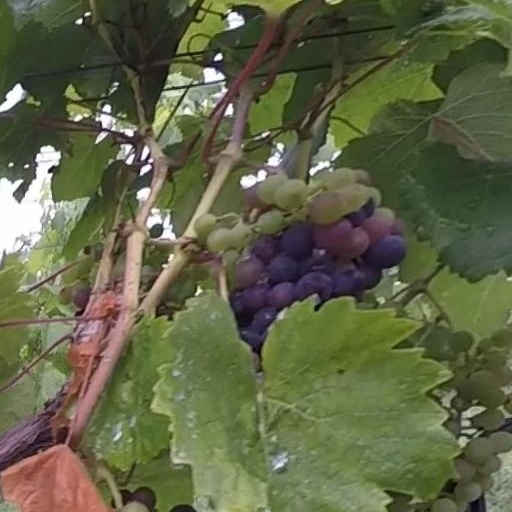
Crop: grape